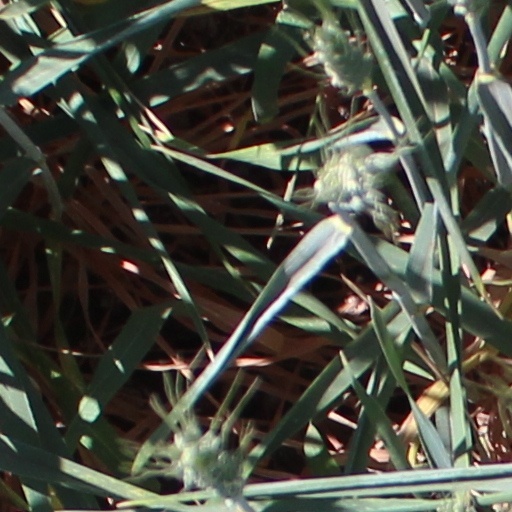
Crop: wheat